The Fall of Gondolin

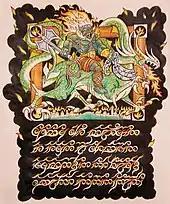
Gothmog, High Captain of Angband, at the storming of Gondolin. Illustration by Tom Loback

Tolkien began writing the story that would become "The Fall of Gondolin" in 1917 in an army barracks on the back of a sheet of military marching music. It is one of the first stories of his Middle-earth legendarium that he wrote down on paper, after his 1914 tale, inspired by the Old English manuscript Crist 1, "The Voyage of Earendel, the Evening Star". While the first half of the story "appears to echo Tolkien's creative development and slow acceptance of duty in the first year of the war," the second half echoes his personal experience of battle. The story was read aloud by Tolkien to the Exeter College Essay Club in the spring of 1920.